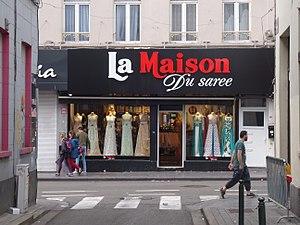
La diaspora marocaine regroupe la population d'origine marocaine vivant à l'extérieur du pays. Elle est la conséquence directe et conjointe du fort taux d'émigration que connaît le Maroc depuis son indépendance en 1956. C'est un terme désignant les personnes d'origine marocaine qui ont gardé un lien direct ou indirect avec le Maroc, participant ou non à la vie de la communauté marocaine hors de ses frontières, et appartenant à la première, deuxième, troisième, énième génération d'émigrants dans tel ou tel pays.
Molenbeek-Saint-Jean, couramment appelée « Molenbeek », est une des dix-neuf communes de la Région de Bruxelles-Capitale en Belgique. Ses habitants sont appelés les Molenbeekois et son saint patron est Jean le Baptiste qui y était invoqué de très longue date contre l’épilepsie, les vertiges, les spasmes, les convulsions, la furie de la danse ou Danse de Saint-Guy, la grêle ainsi que les maladies de l’enfance, et pour la protection des femmes enceintes.